History of personal computers

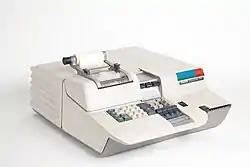
Olivetti Programma 101

The Programma 101, released in 1965 by the Italian company Olivetti, was one of the first printing programmable calculators. The desktop sized device included the capability for conditional jumps with a 240 byte delay-line memory which enabled software to be written. Some of the design was based on a preceding experimental computer produced by a young Federico Faggin who would later design the first commercial microprocessor at Intel.